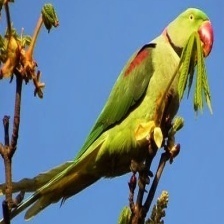
Species: ALEXANDRINE PARAKEET
Scientific name: PSITTACULA EUPATRIA